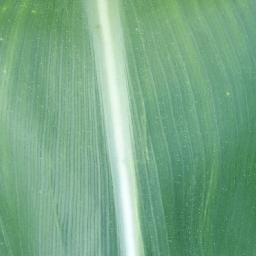
Label: Corn___healthy